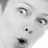
Emotion: surprise